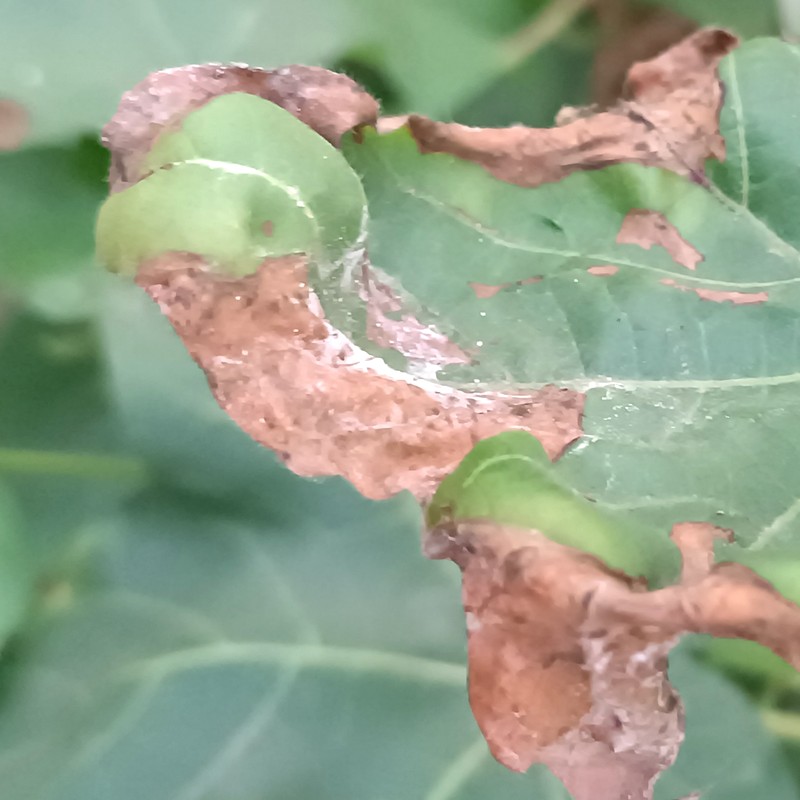
Label: Leaf Hopper Jassids